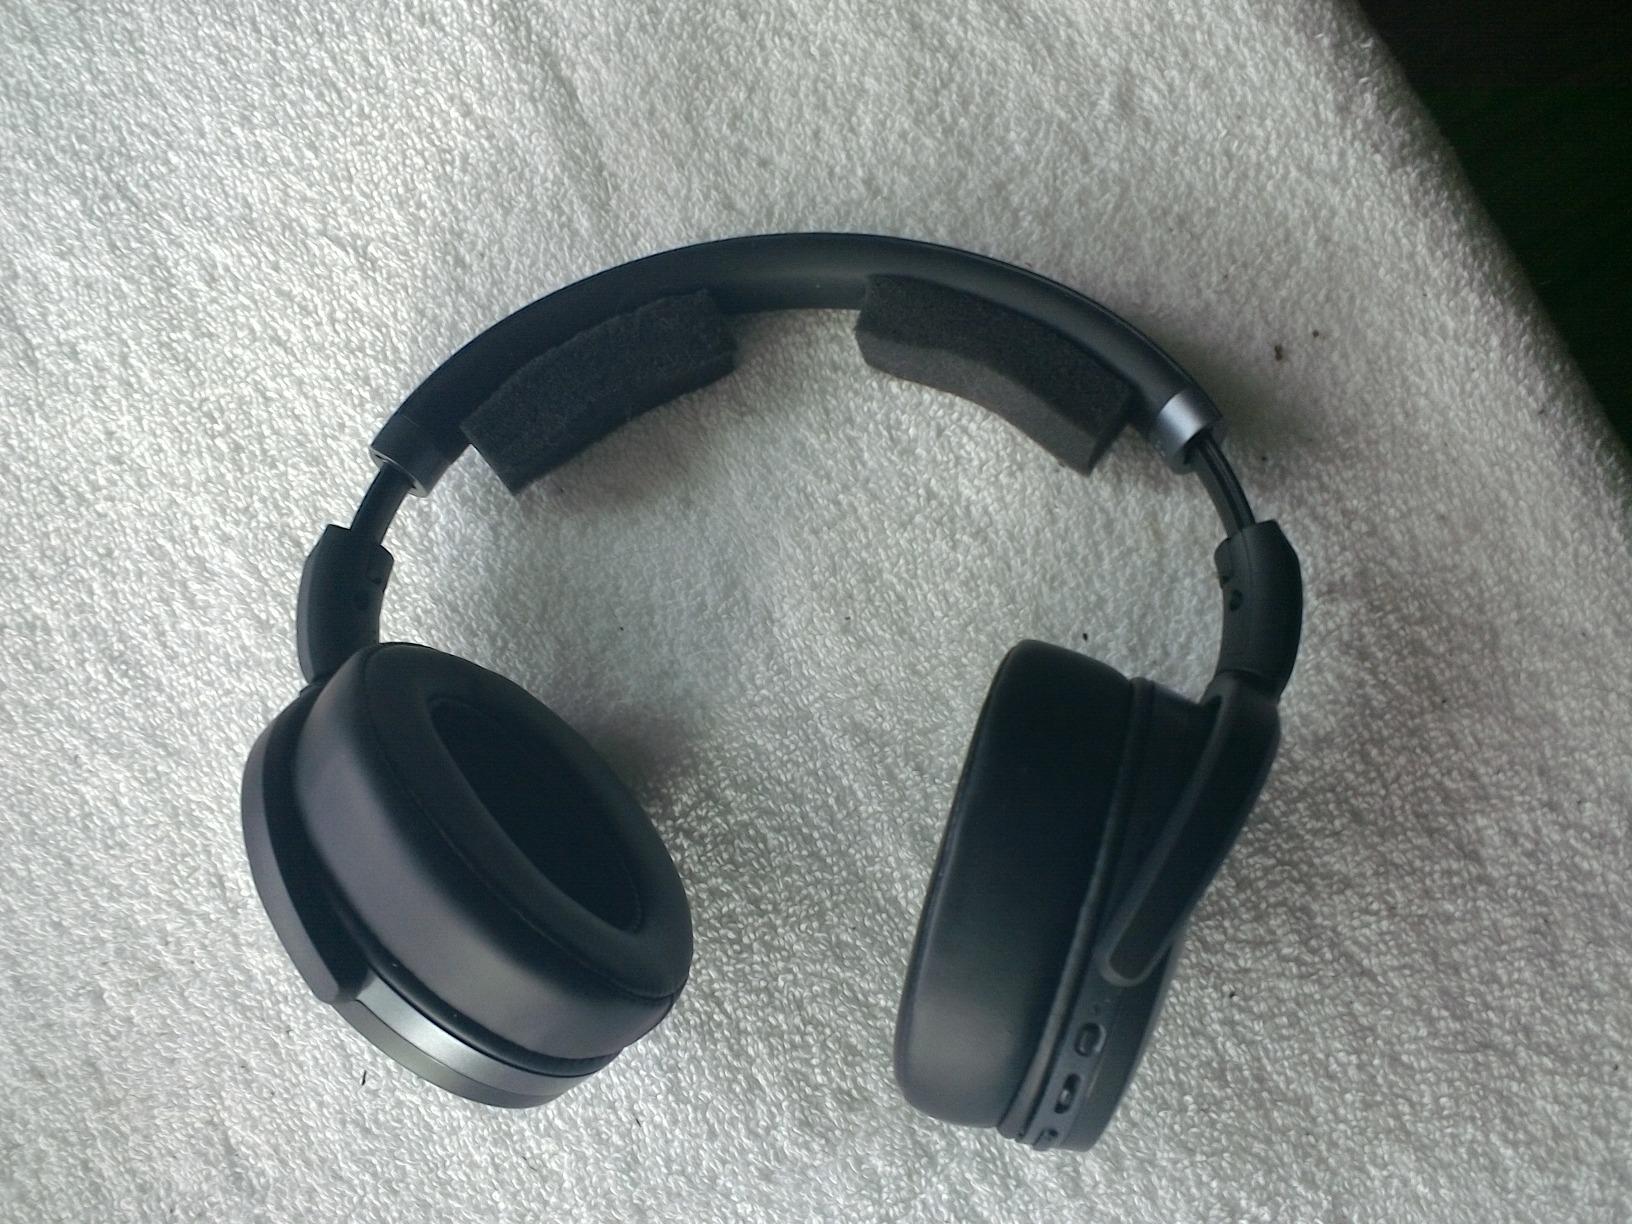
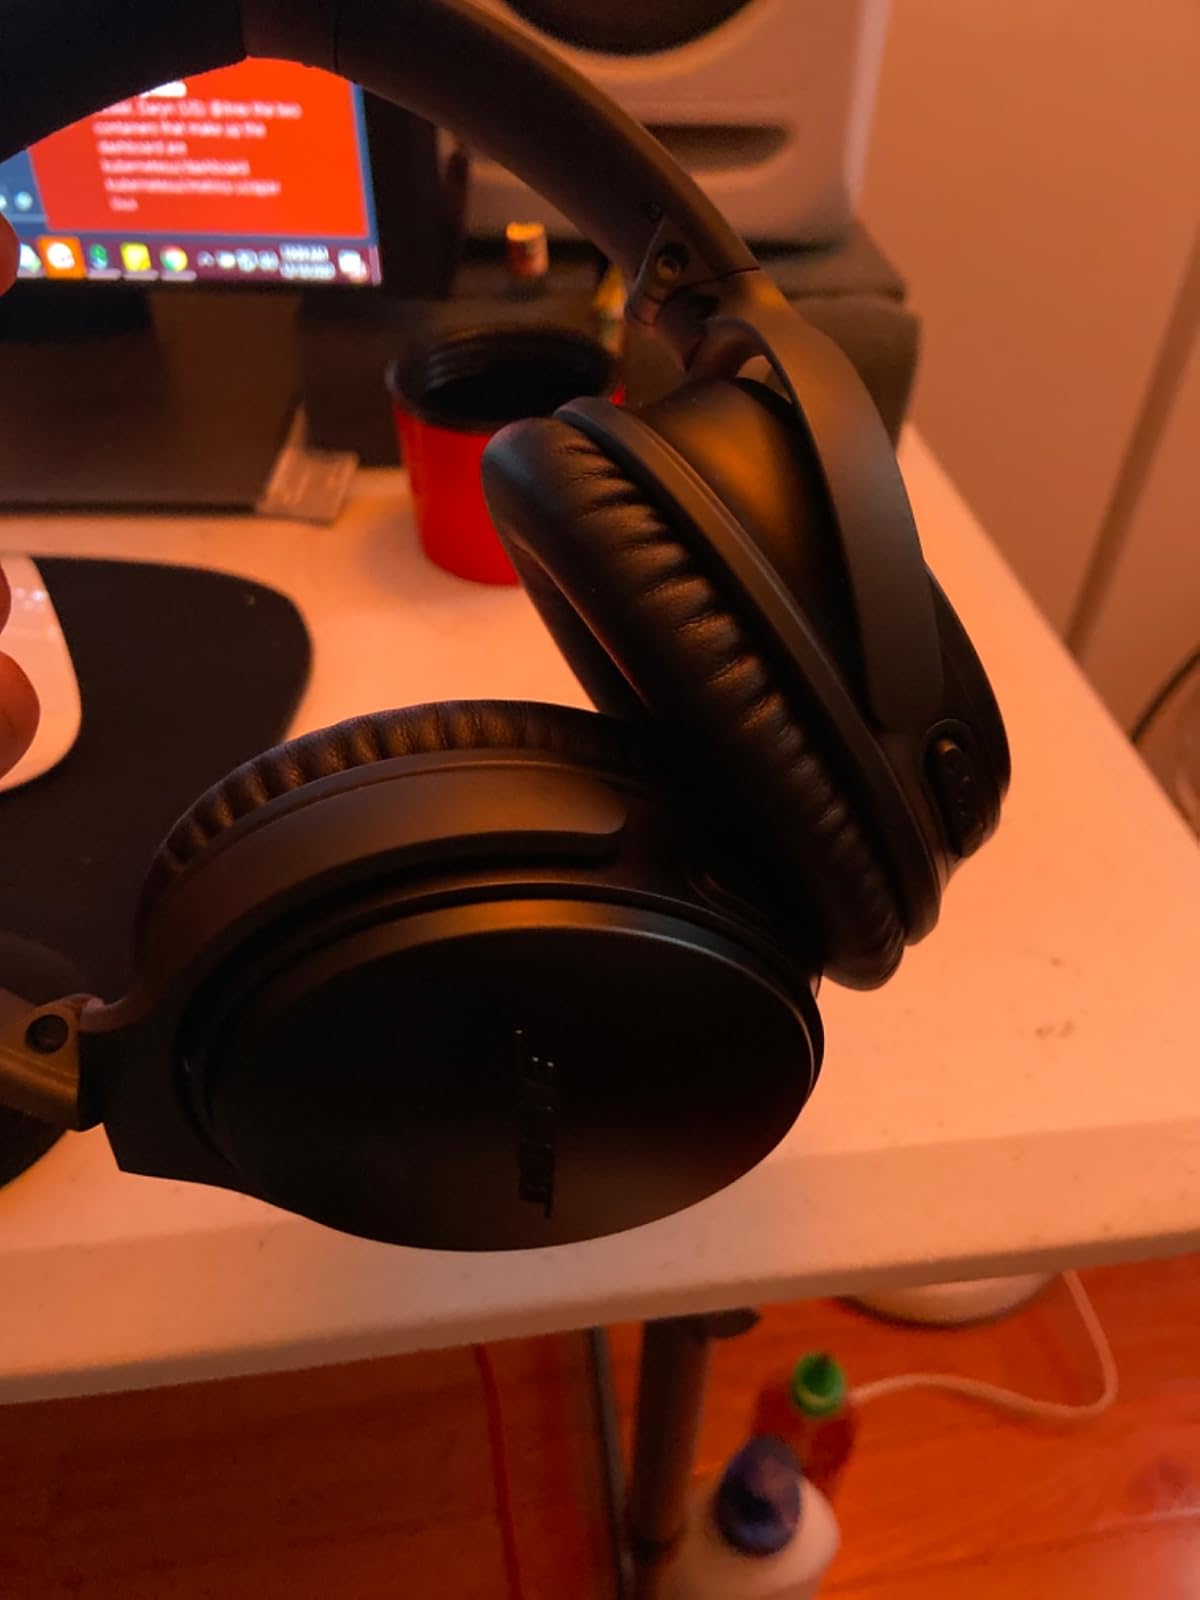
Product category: headphones
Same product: no